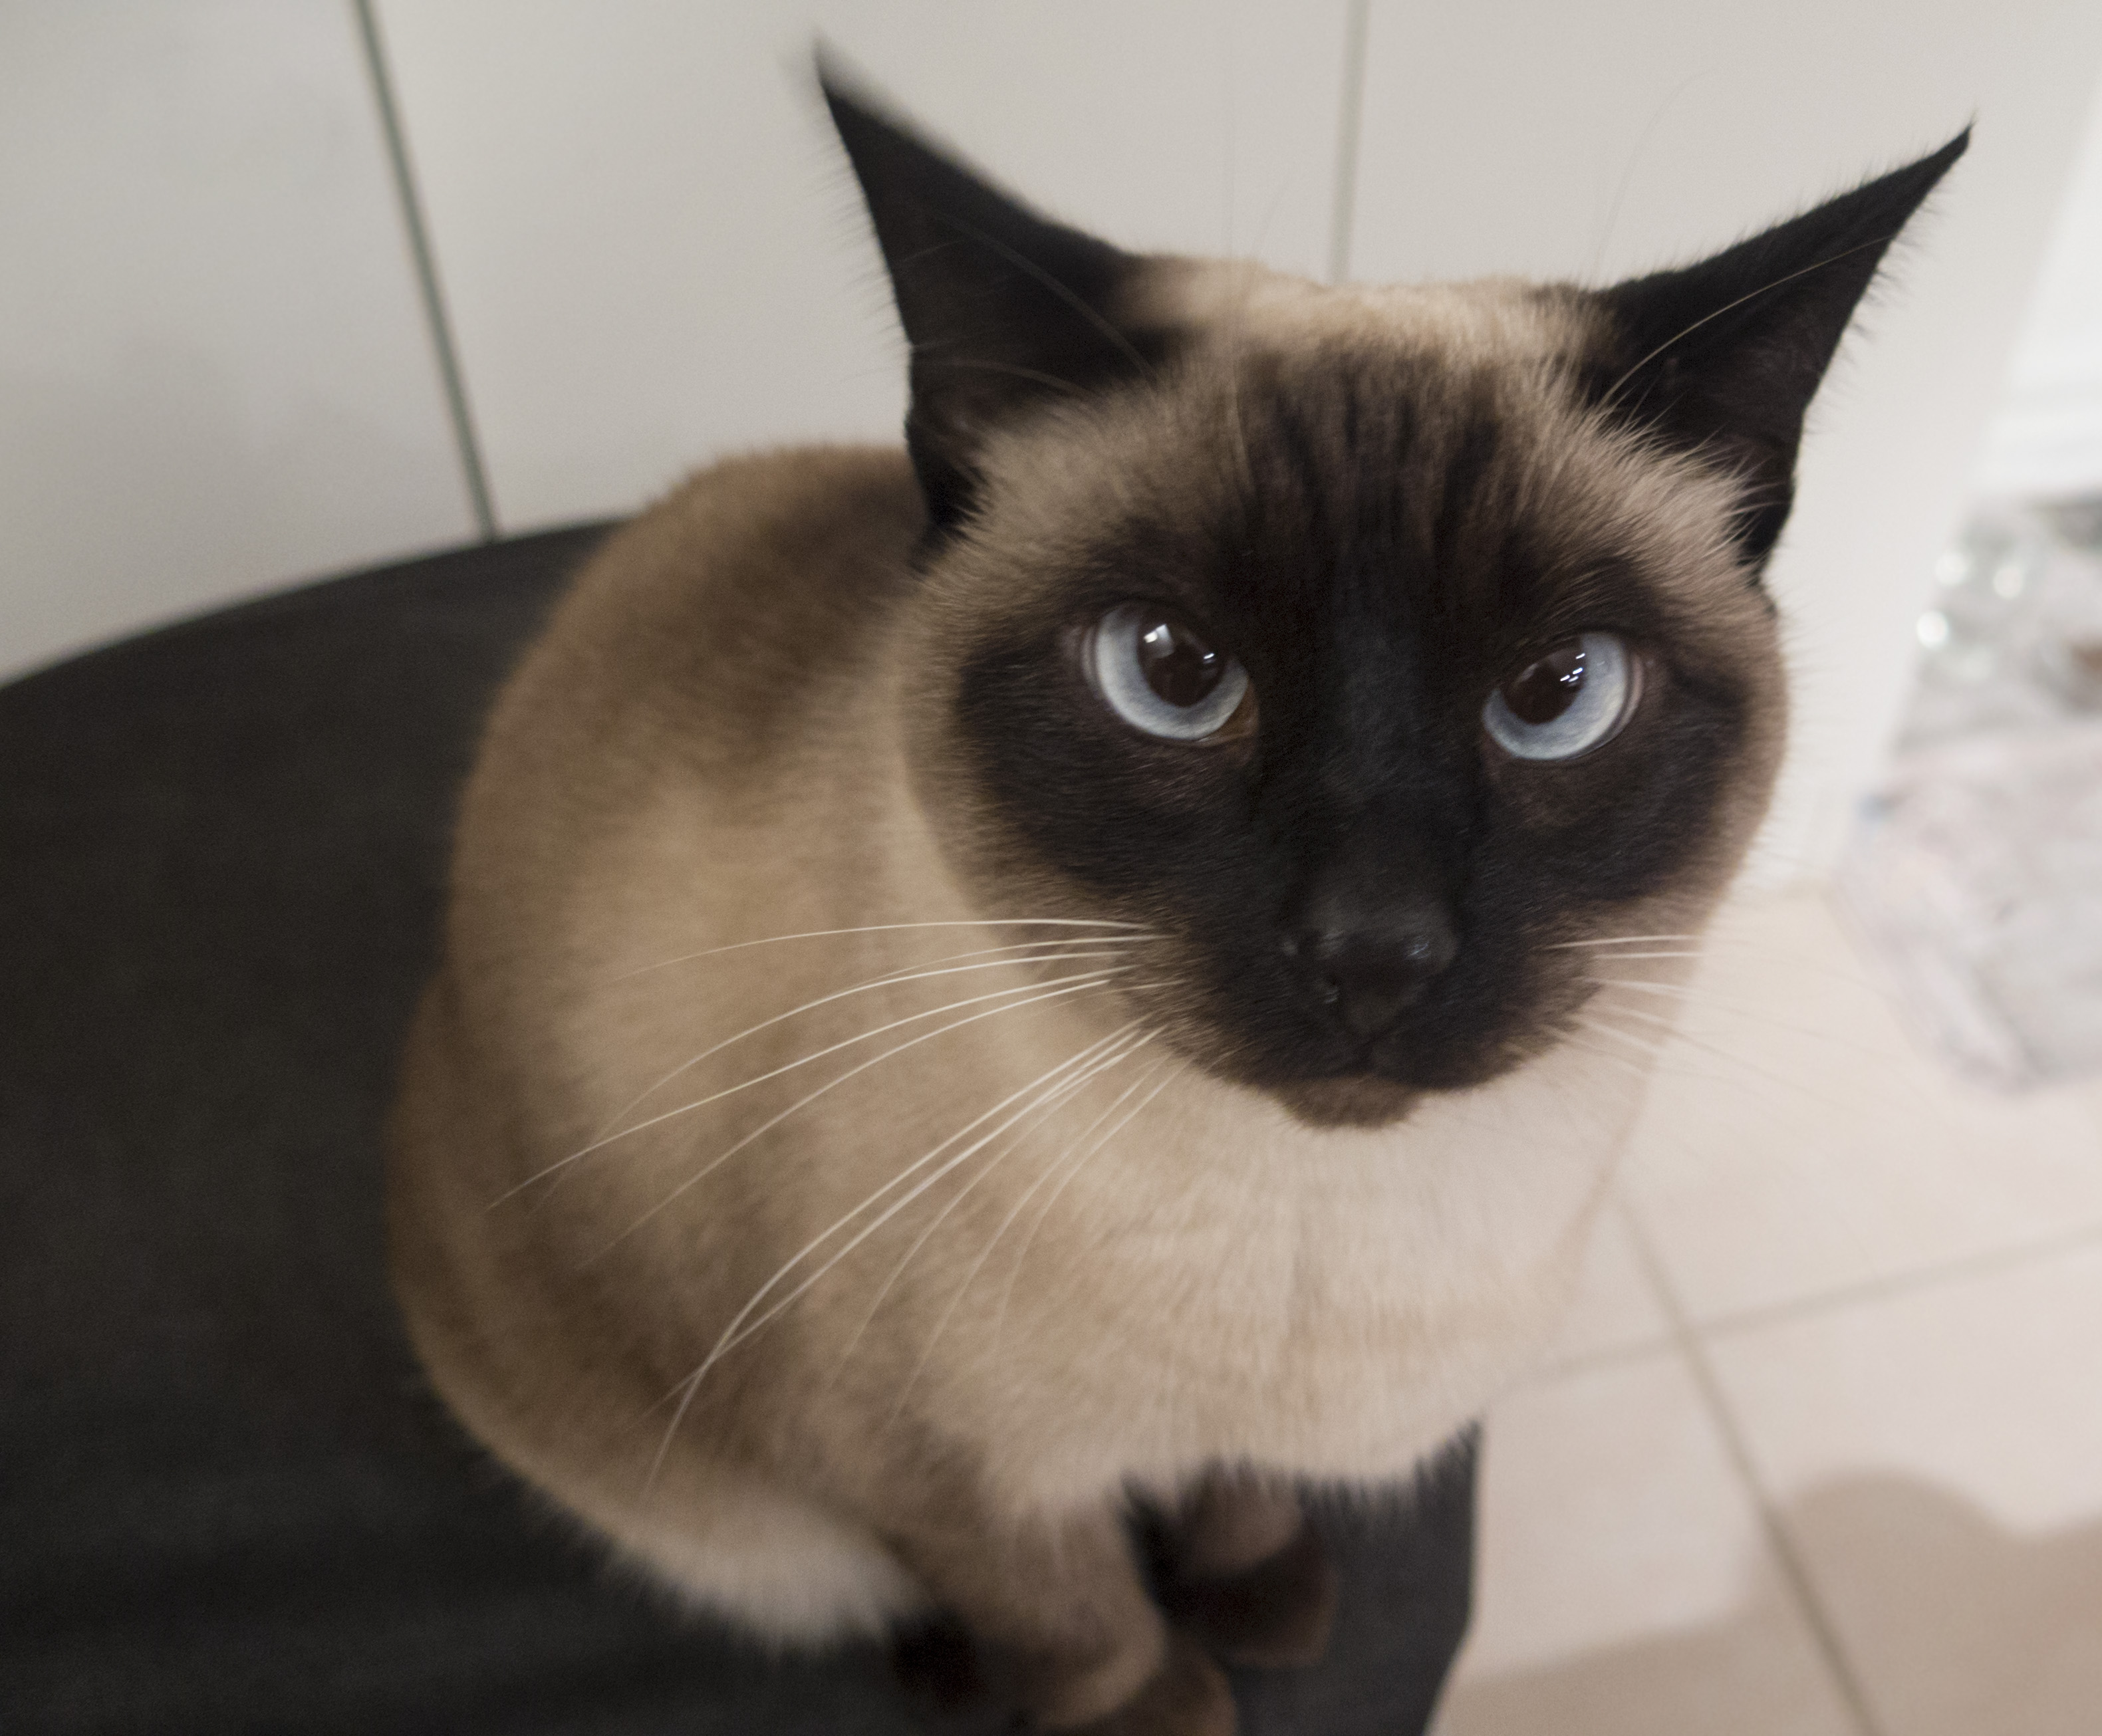
cat, mammal, snowshoe, baby, 2015, eyes, whiskers, ears, vertebrate, review, thai, 365, siamese, 3652015imstillstanding, yelp, notip, burmese, balinese, small to medium sized cats, cat like mammal, carnivoran, domestic short haired cat, tonkinese, birman